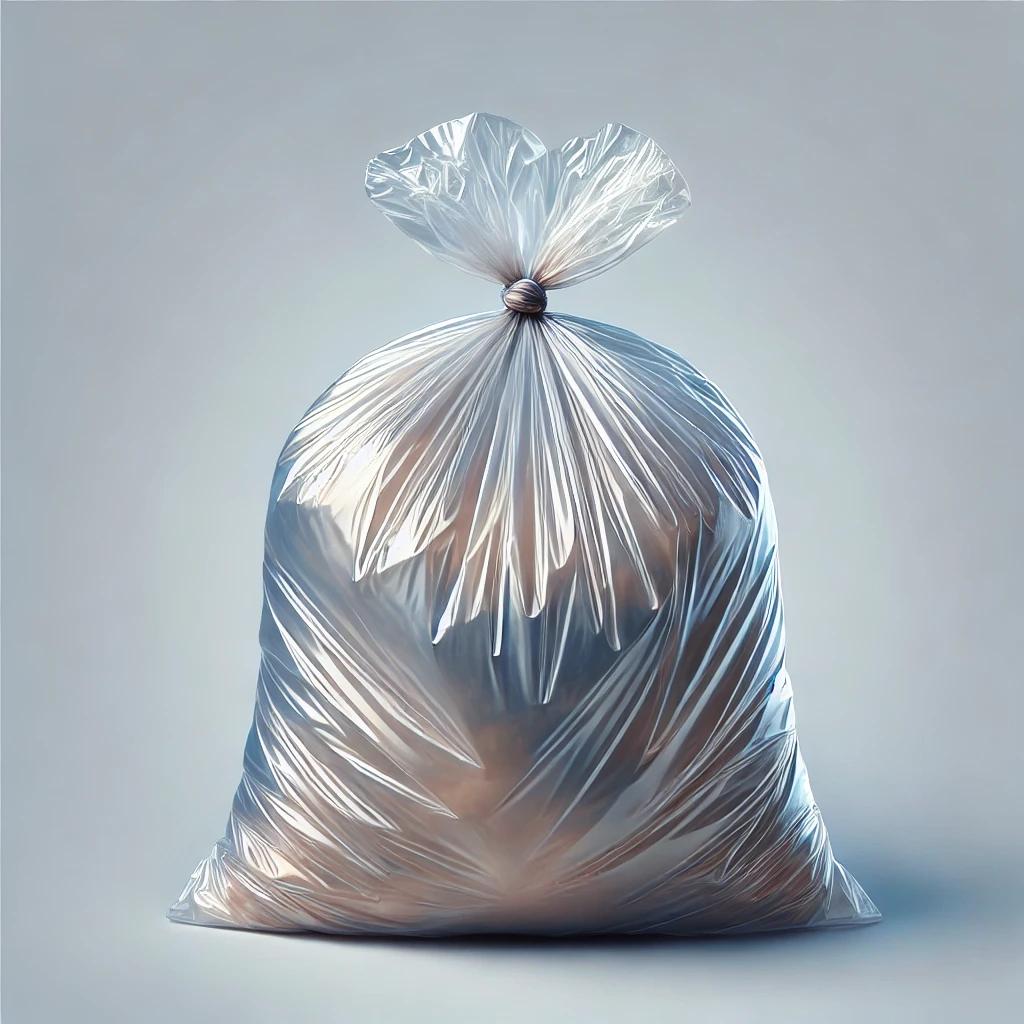
Etiqueta: plástico